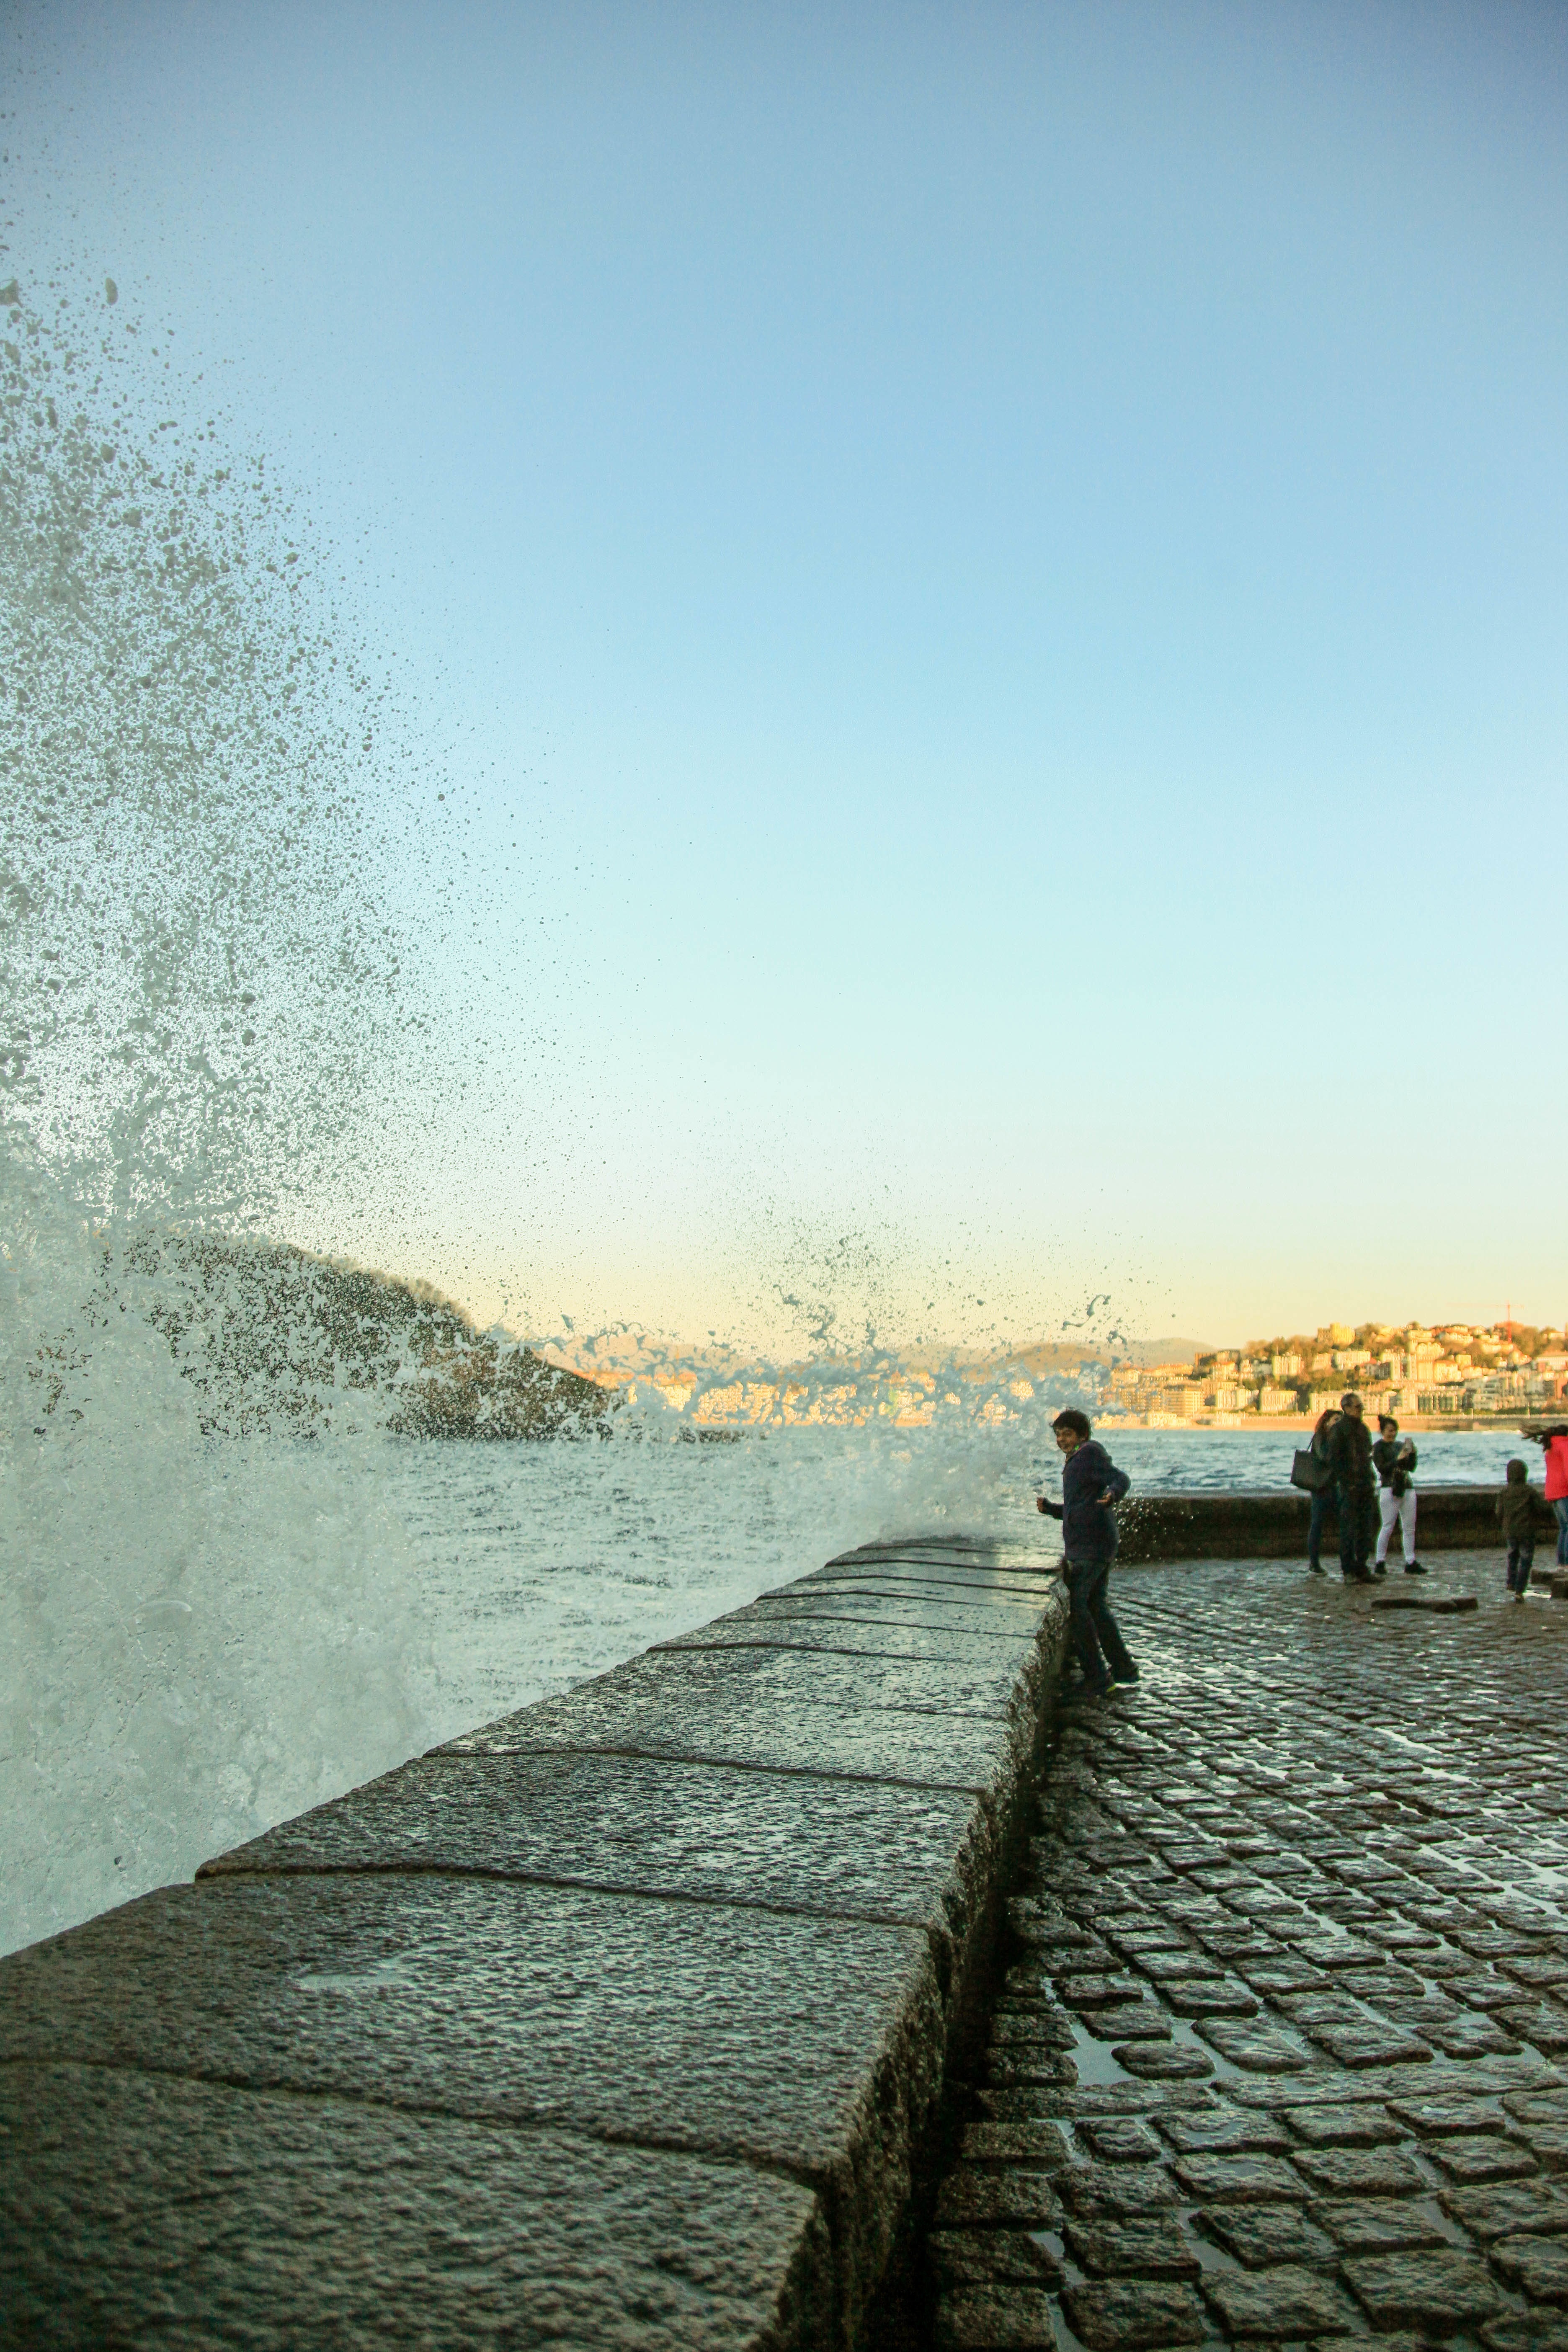
beach, sea, coast, water, sand, ocean, horizon, winter, sunset, sunlight, morning, shore, wave, walkway, dusk, evening, reflection, waterway, body of water